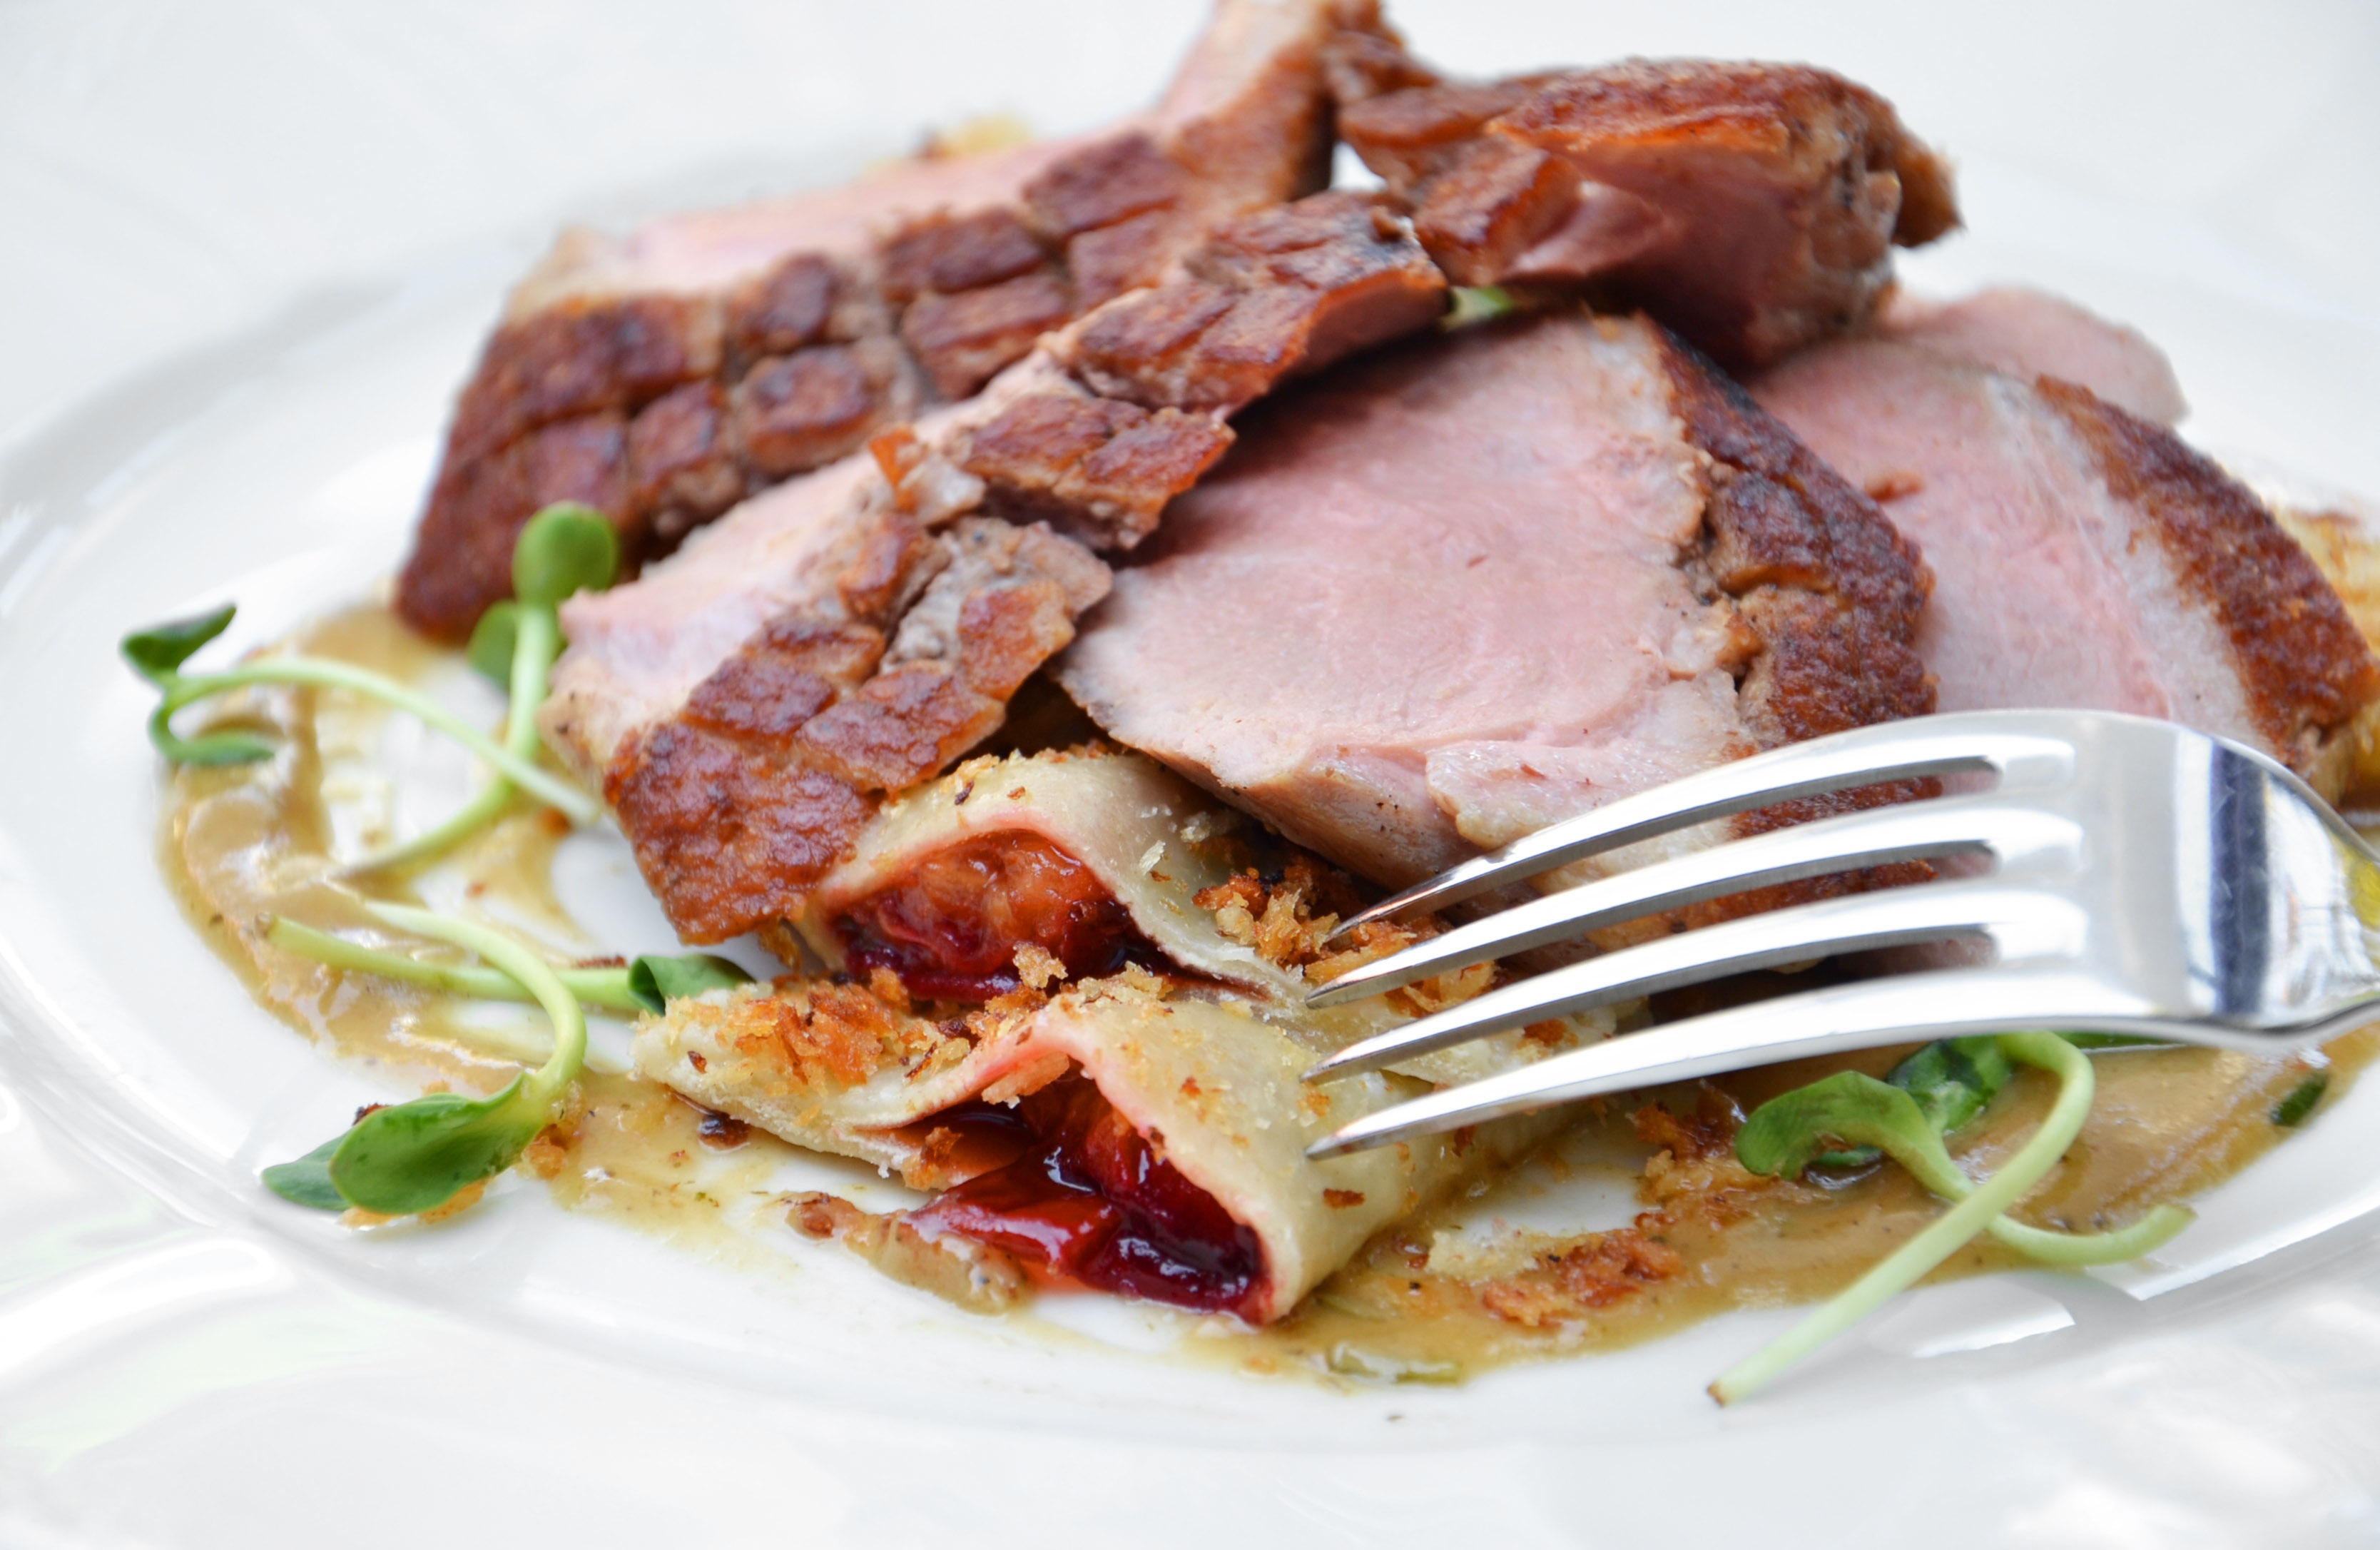
dish, meal, food, produce, meat, pork, cuisine, steak, plum, duck, veal, roast beef, animal source foods